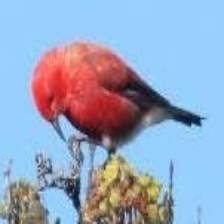
Species: APAPANE
Scientific name: HIMATIONE SANGUINEA